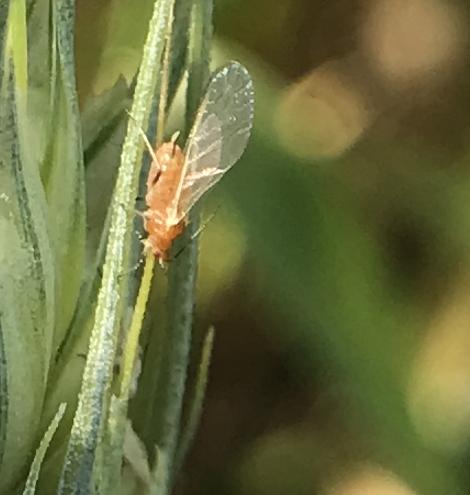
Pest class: english_grain_aphid